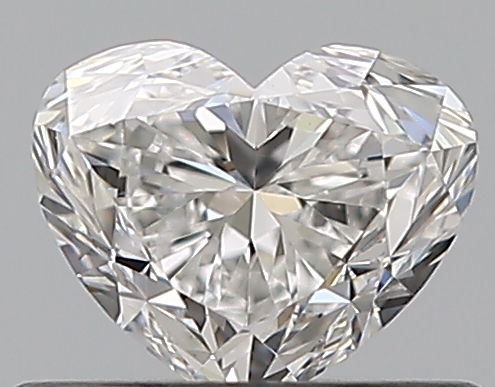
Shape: heart
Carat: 0.5
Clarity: VS1
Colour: F
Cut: GD
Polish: EX
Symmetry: VG
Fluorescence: N
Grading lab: GIA
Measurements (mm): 4.41 x 5.31 x 3.34